Danish Royal Enclaves

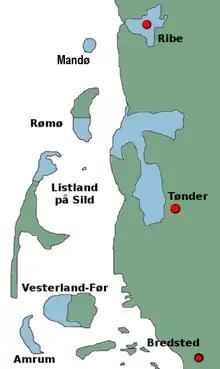
Blue: Denmark. Green: Schleswig.

The Danish Royal Enclaves were the territory of the Kingdom of Denmark which was located within the Duchy of Schleswig. After the Second Schleswig War in 1864, most of these areas were, like the rest of Schleswig, ceded to the Kingdom of Prussia. Most of these areas were returned after the 1920 Schleswig plebiscites. Before the war of 1864, the Danish monarchy consisted of the Kingdom of Denmark and the duchies of Schleswig, Holstein and Lauenburg. Schleswig was a Danish fiefdom, while Holstein and Lauenborg were Holy Roman fiefdoms. All four areas belonged to the absolute monarch; but the government in Copenhagen was divided into the Danish Chancellery, which was responsible for the kingdom and finances, and the Schleswig-Holstein Chancellery, which was responsible for the duchies and foreign policy. The Kingdom and Duchies each had their own legislation and the official language was Danish in the Kingdom and German in the Duchies.